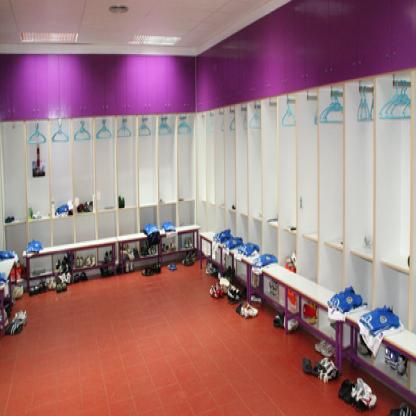
Scene: Indoor